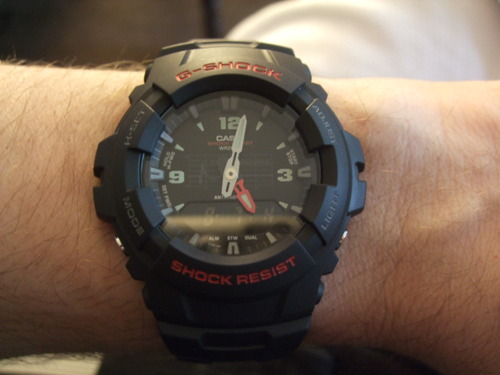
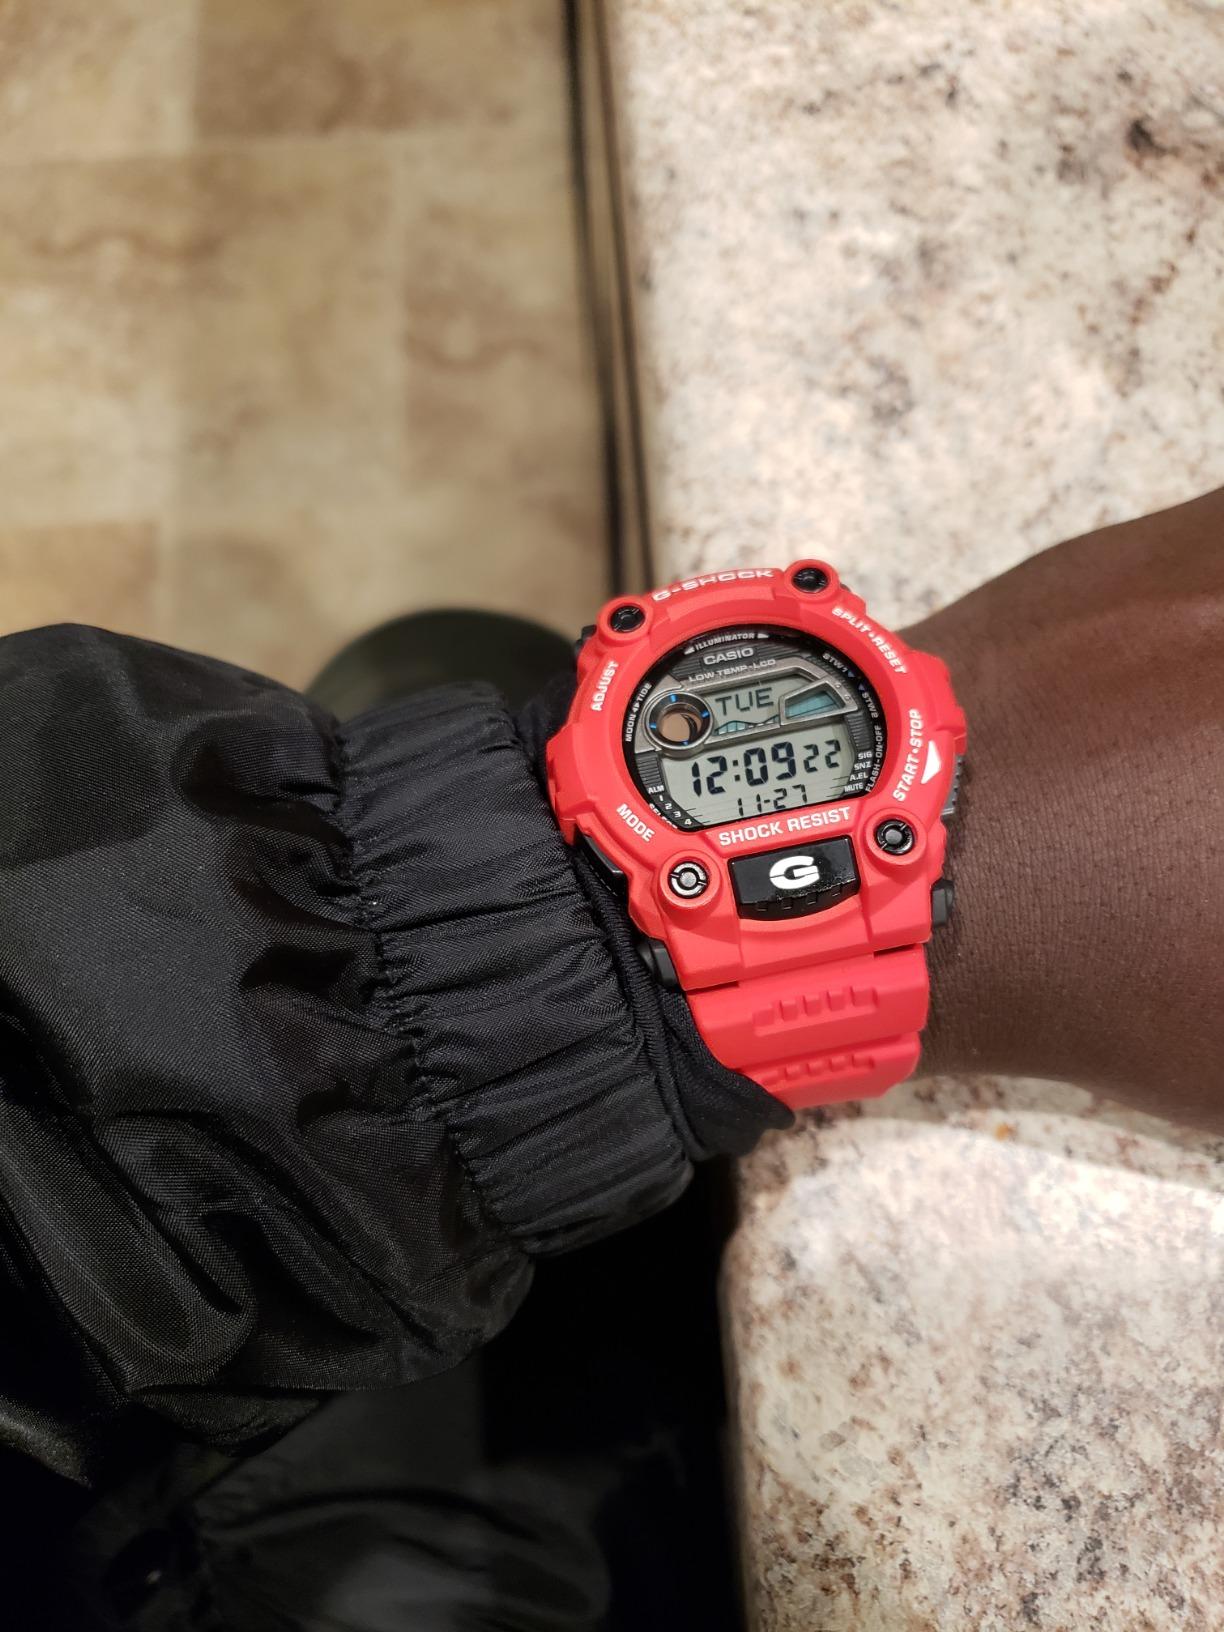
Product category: accessories_watch
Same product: no